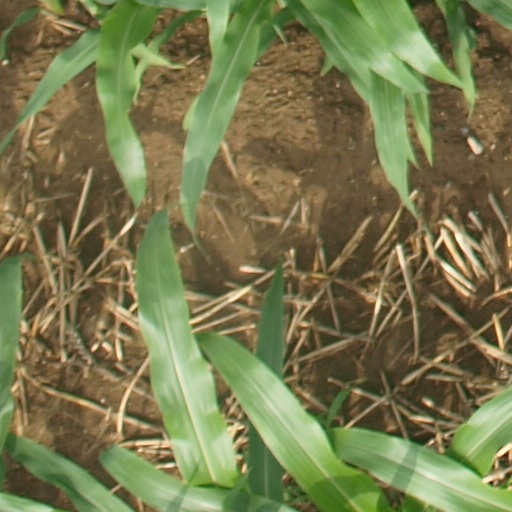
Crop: maize; corn